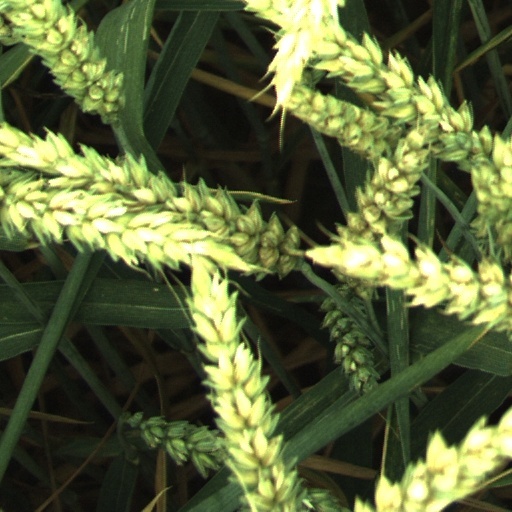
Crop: wheat